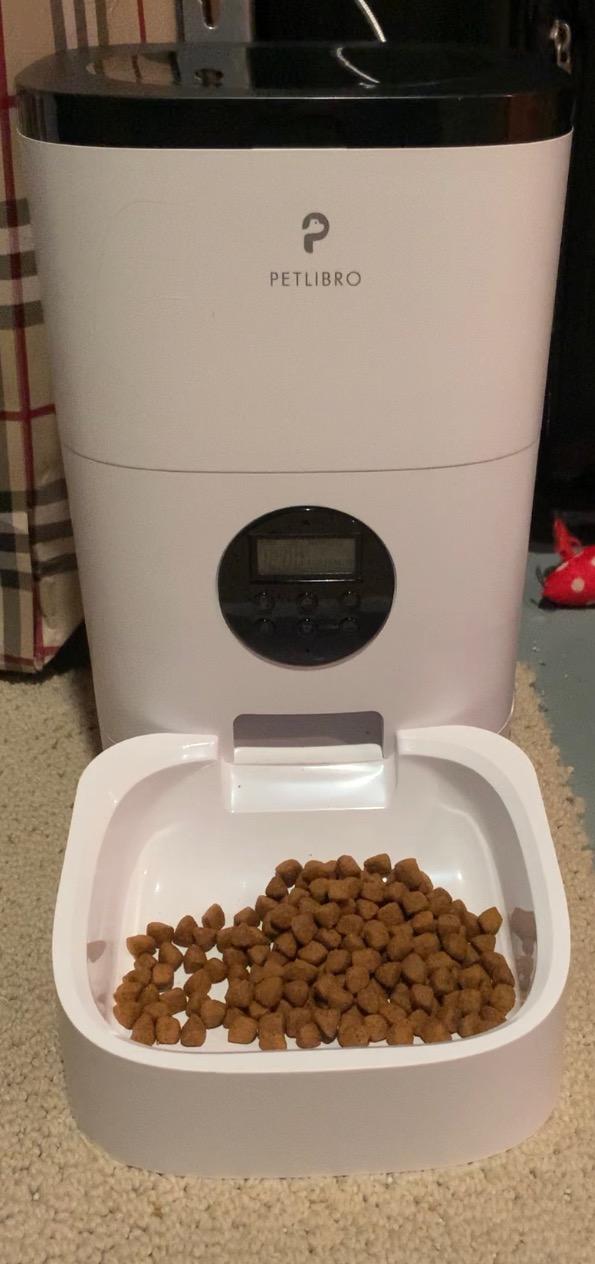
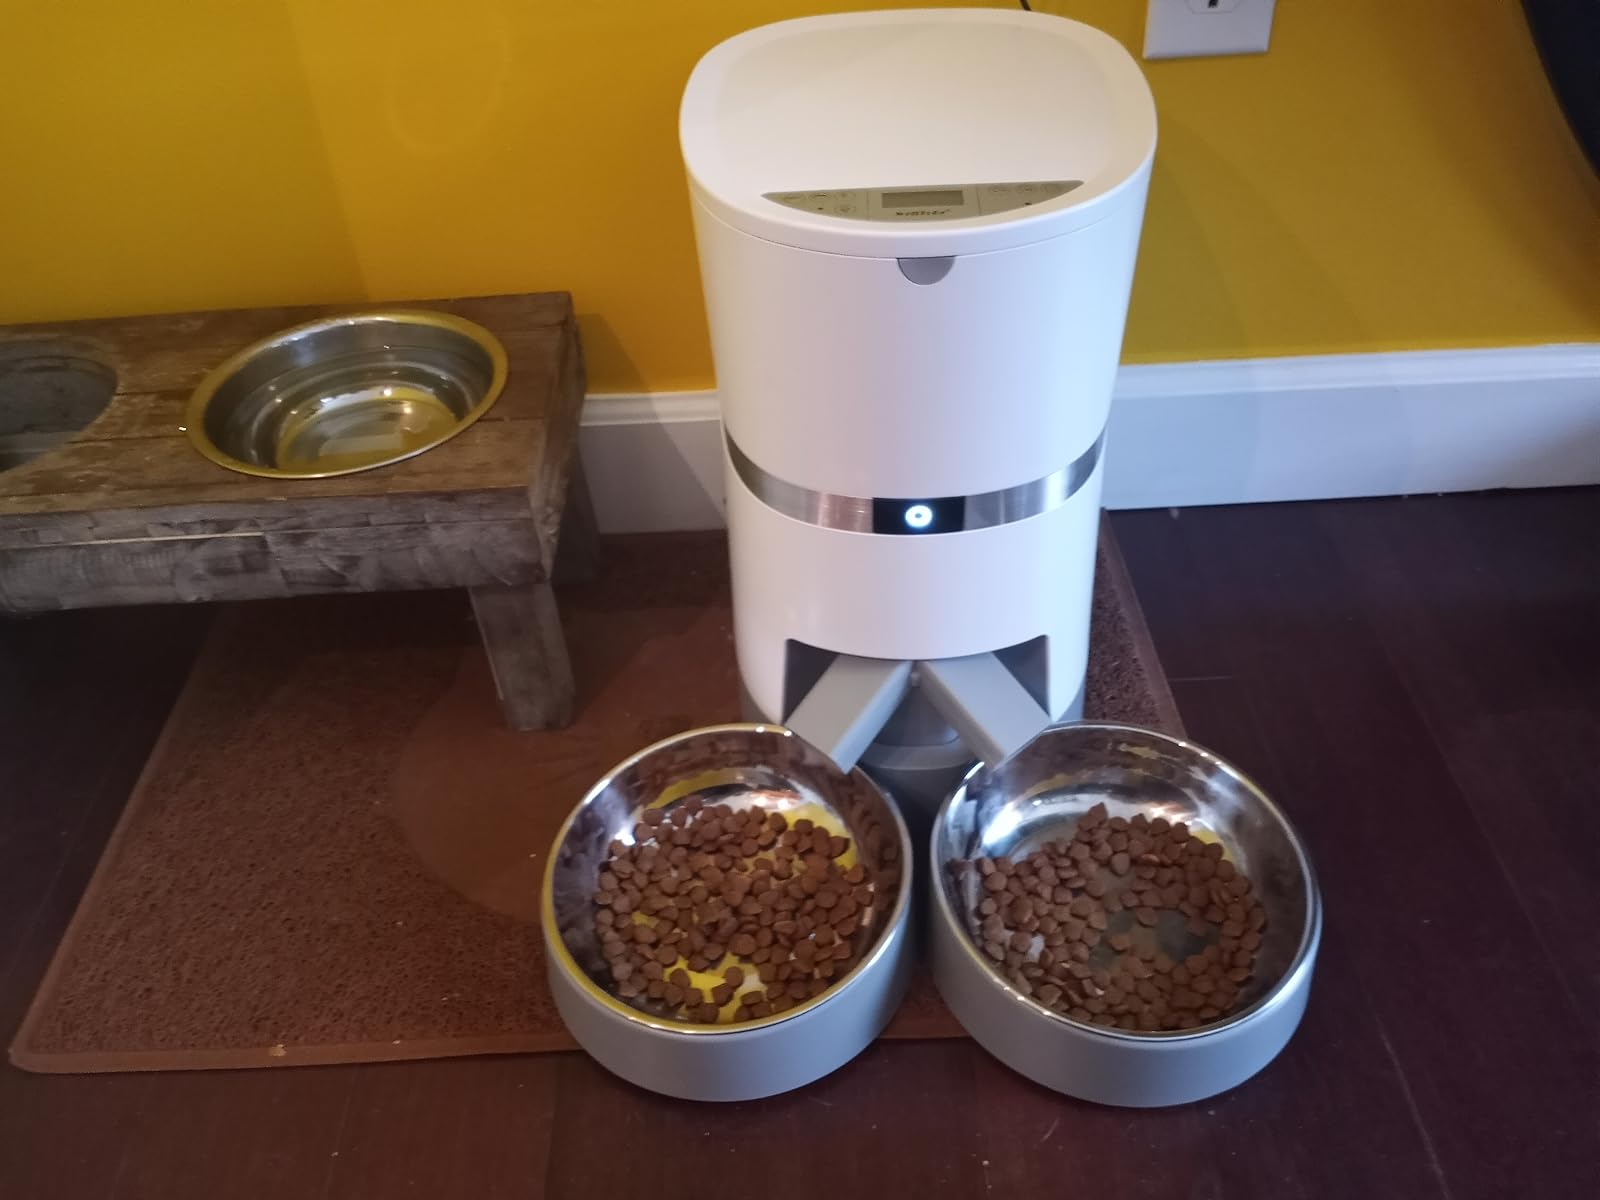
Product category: items_feeder
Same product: no